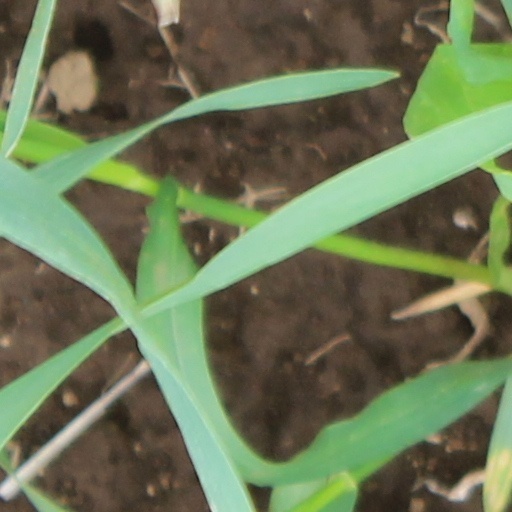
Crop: wheat